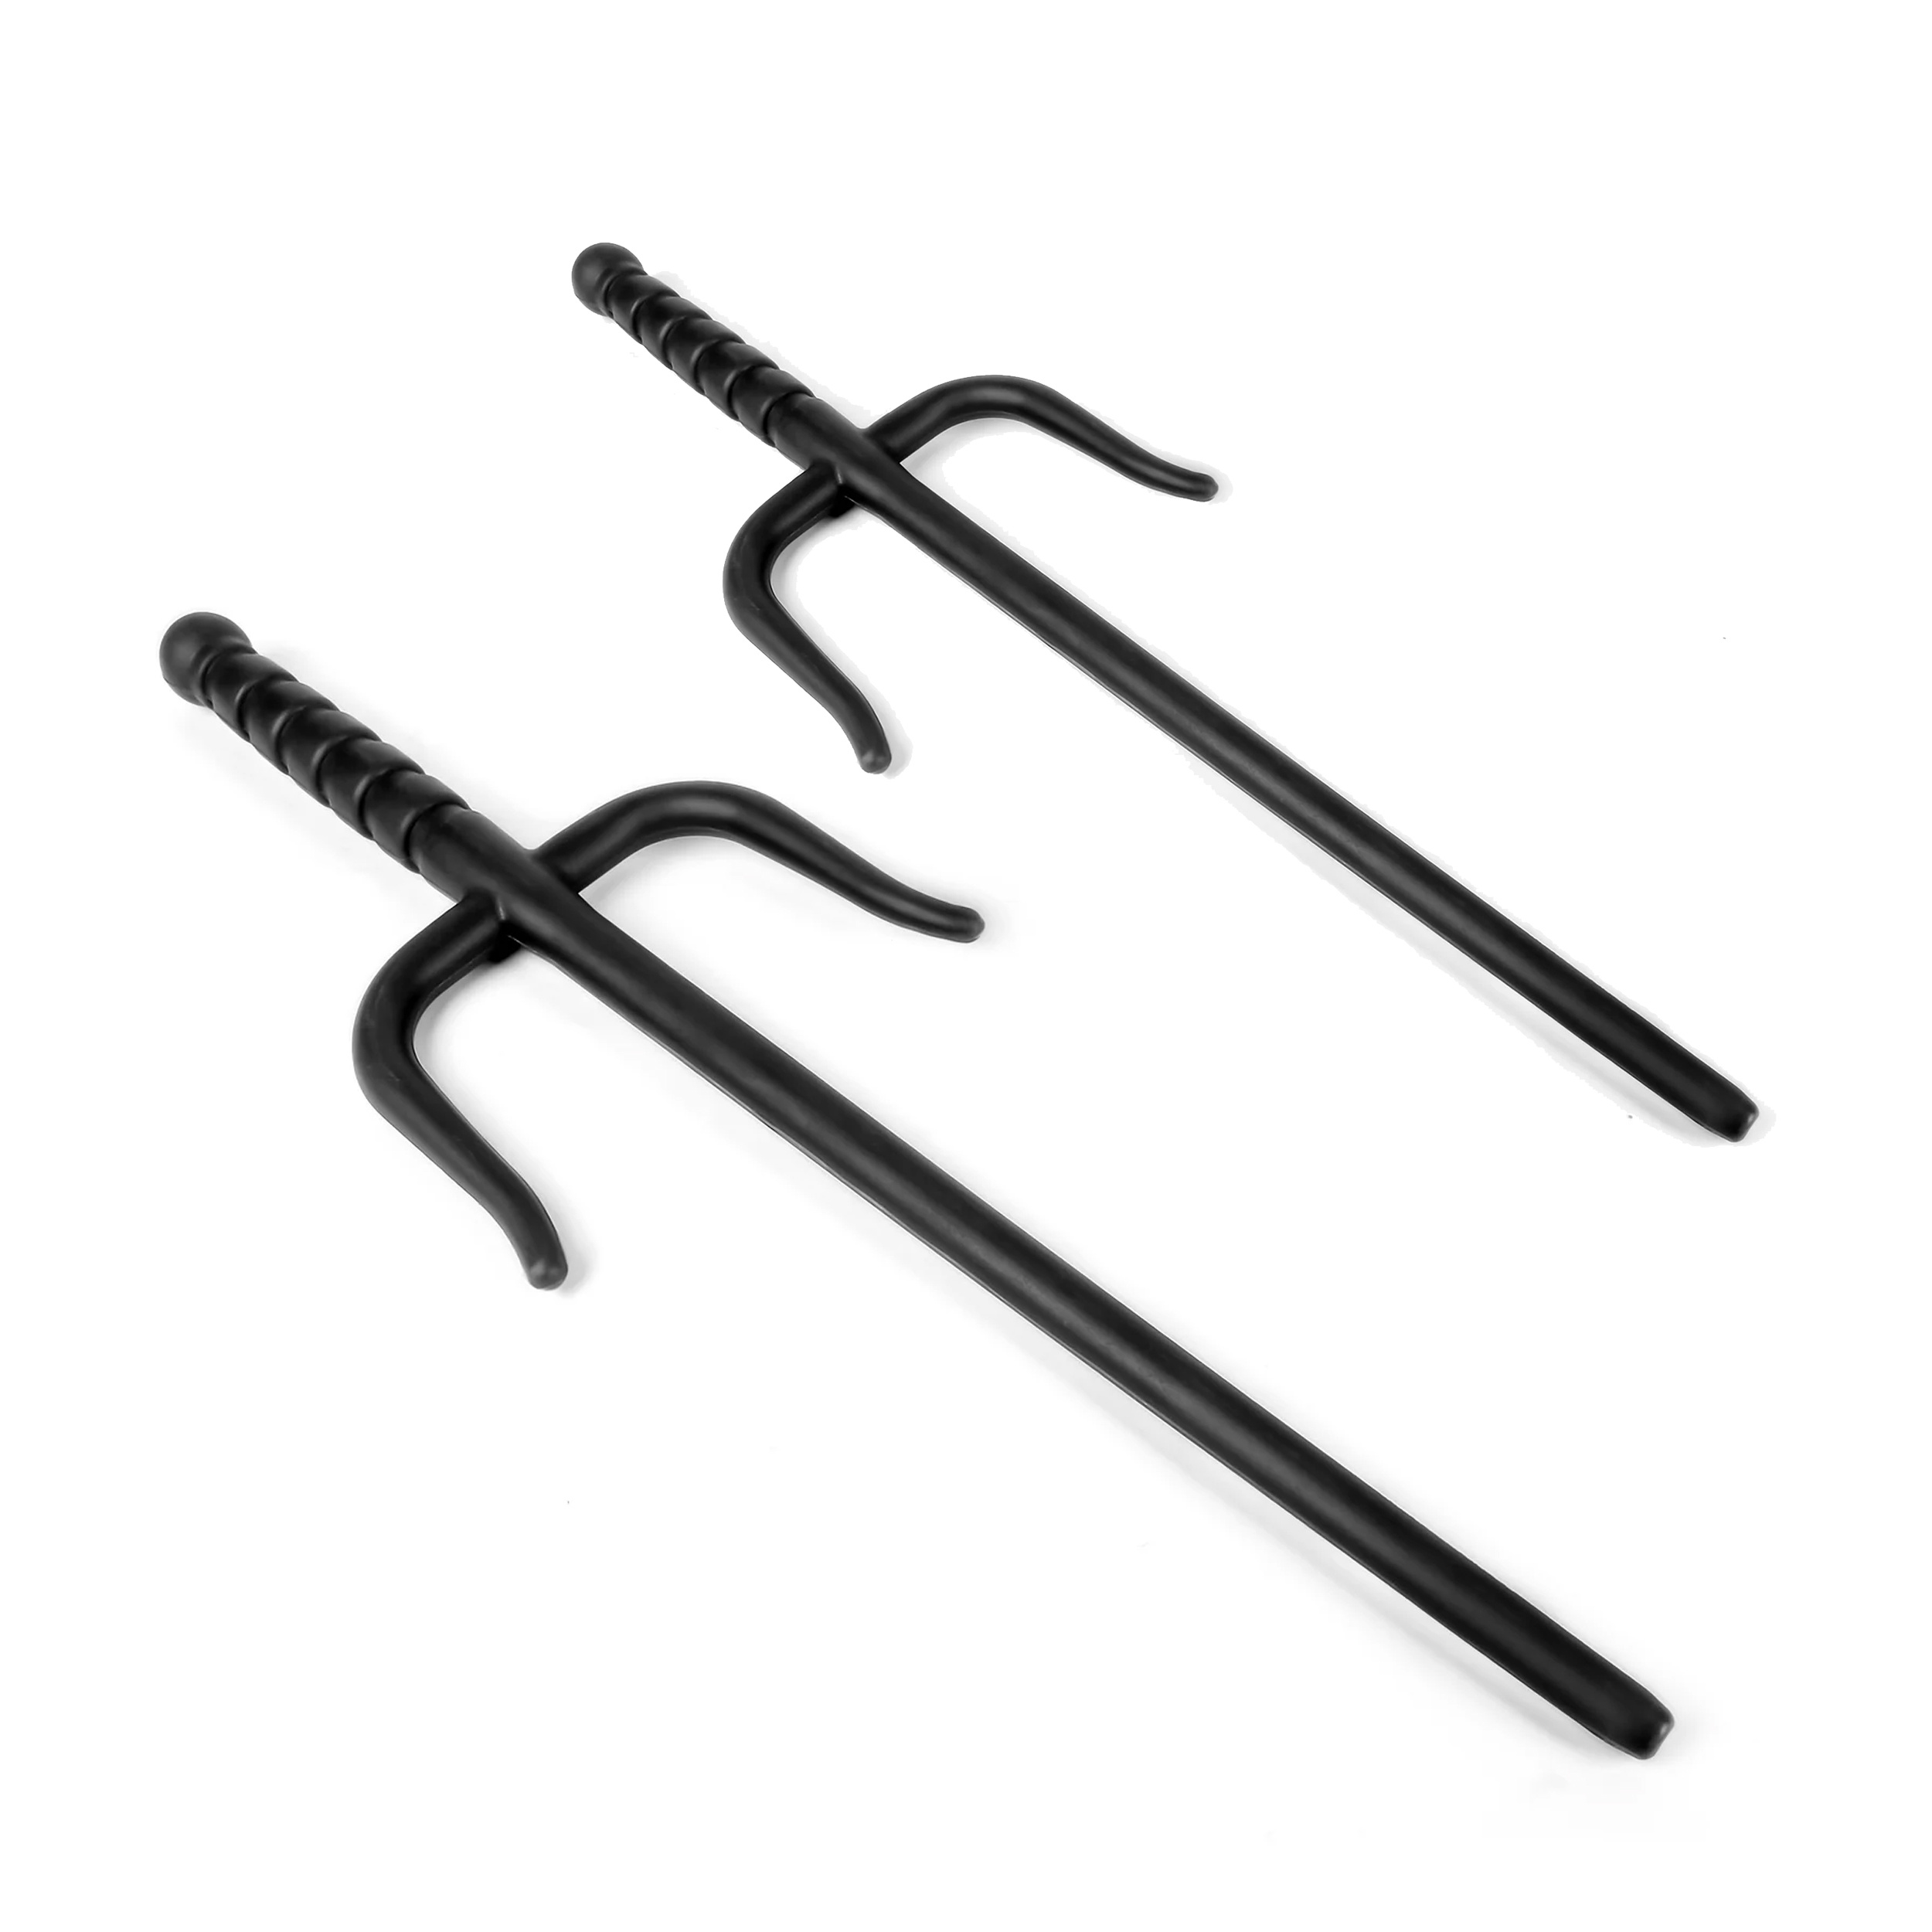
Jaguar PRO Gear - Flexible Hard Plastic Training Rubber Sai Black
🐯 The hard plastic material is firm but flexible, so the sai will bend if you poke someone but spring back to its original shape when they ask you to stop. 🐯 Its safety feature also makes the black rubber sai a wise choice for young children, who often lack the grace, coordination, and sound judgment of adults. 🐯 Made of Durable Hard Solid Plastic, Great for beginning students 🐯 Handle with shock absorbing and antiskid hand, no sharp edges 🐯 Small 14" approx. - Large 20" approx. - Sold as a pair - Athlete approved and coach certified.
Brand: Jaguar Pro Gear
Category: Sporting Goods > Athletics > Boxing & Martial Arts > Martial Arts Weapons > Sais